1961 24 Hours of Le Mans

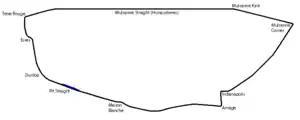
Le Mans in 1961

Ferrari's competition soon wilted in the race – the Maseratis were fast but fragile. The Aston Martins, though reliable, couldn't match the Italian cars’ pace. In the end it was a race between the two works team cars and the North American Racing Team entry driven by the Rodriguez brothers. When the private entry failed with just two hours to go, it was a clear 1-2 result for the Ferrari works team with the Olivier Gendebien, Phil Hill Ferrari 250 TRI/61 winning from the similar car driven by Mike Parkes and Willy Mairesse. A privately entered Ferrari GT 250 was third with an American-run Maserati Tipo 63 fighting it way back up to fourth, a full 22 laps behind the winning car.